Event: Nepal Earthquake
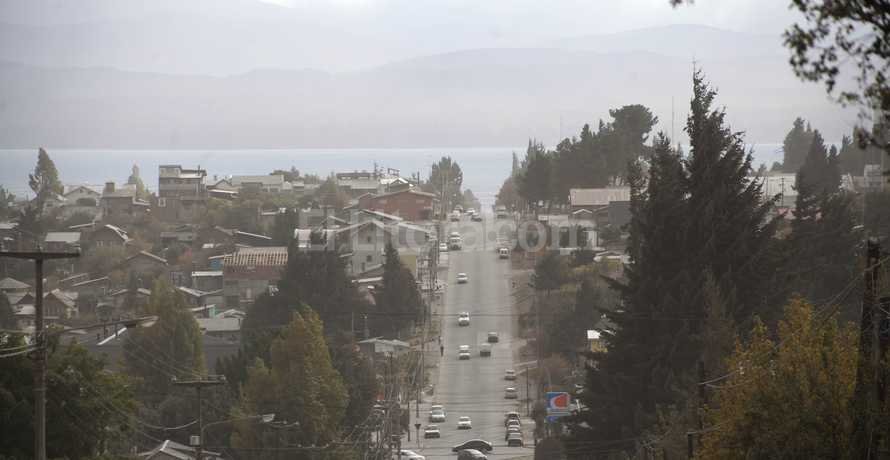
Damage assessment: no_damage